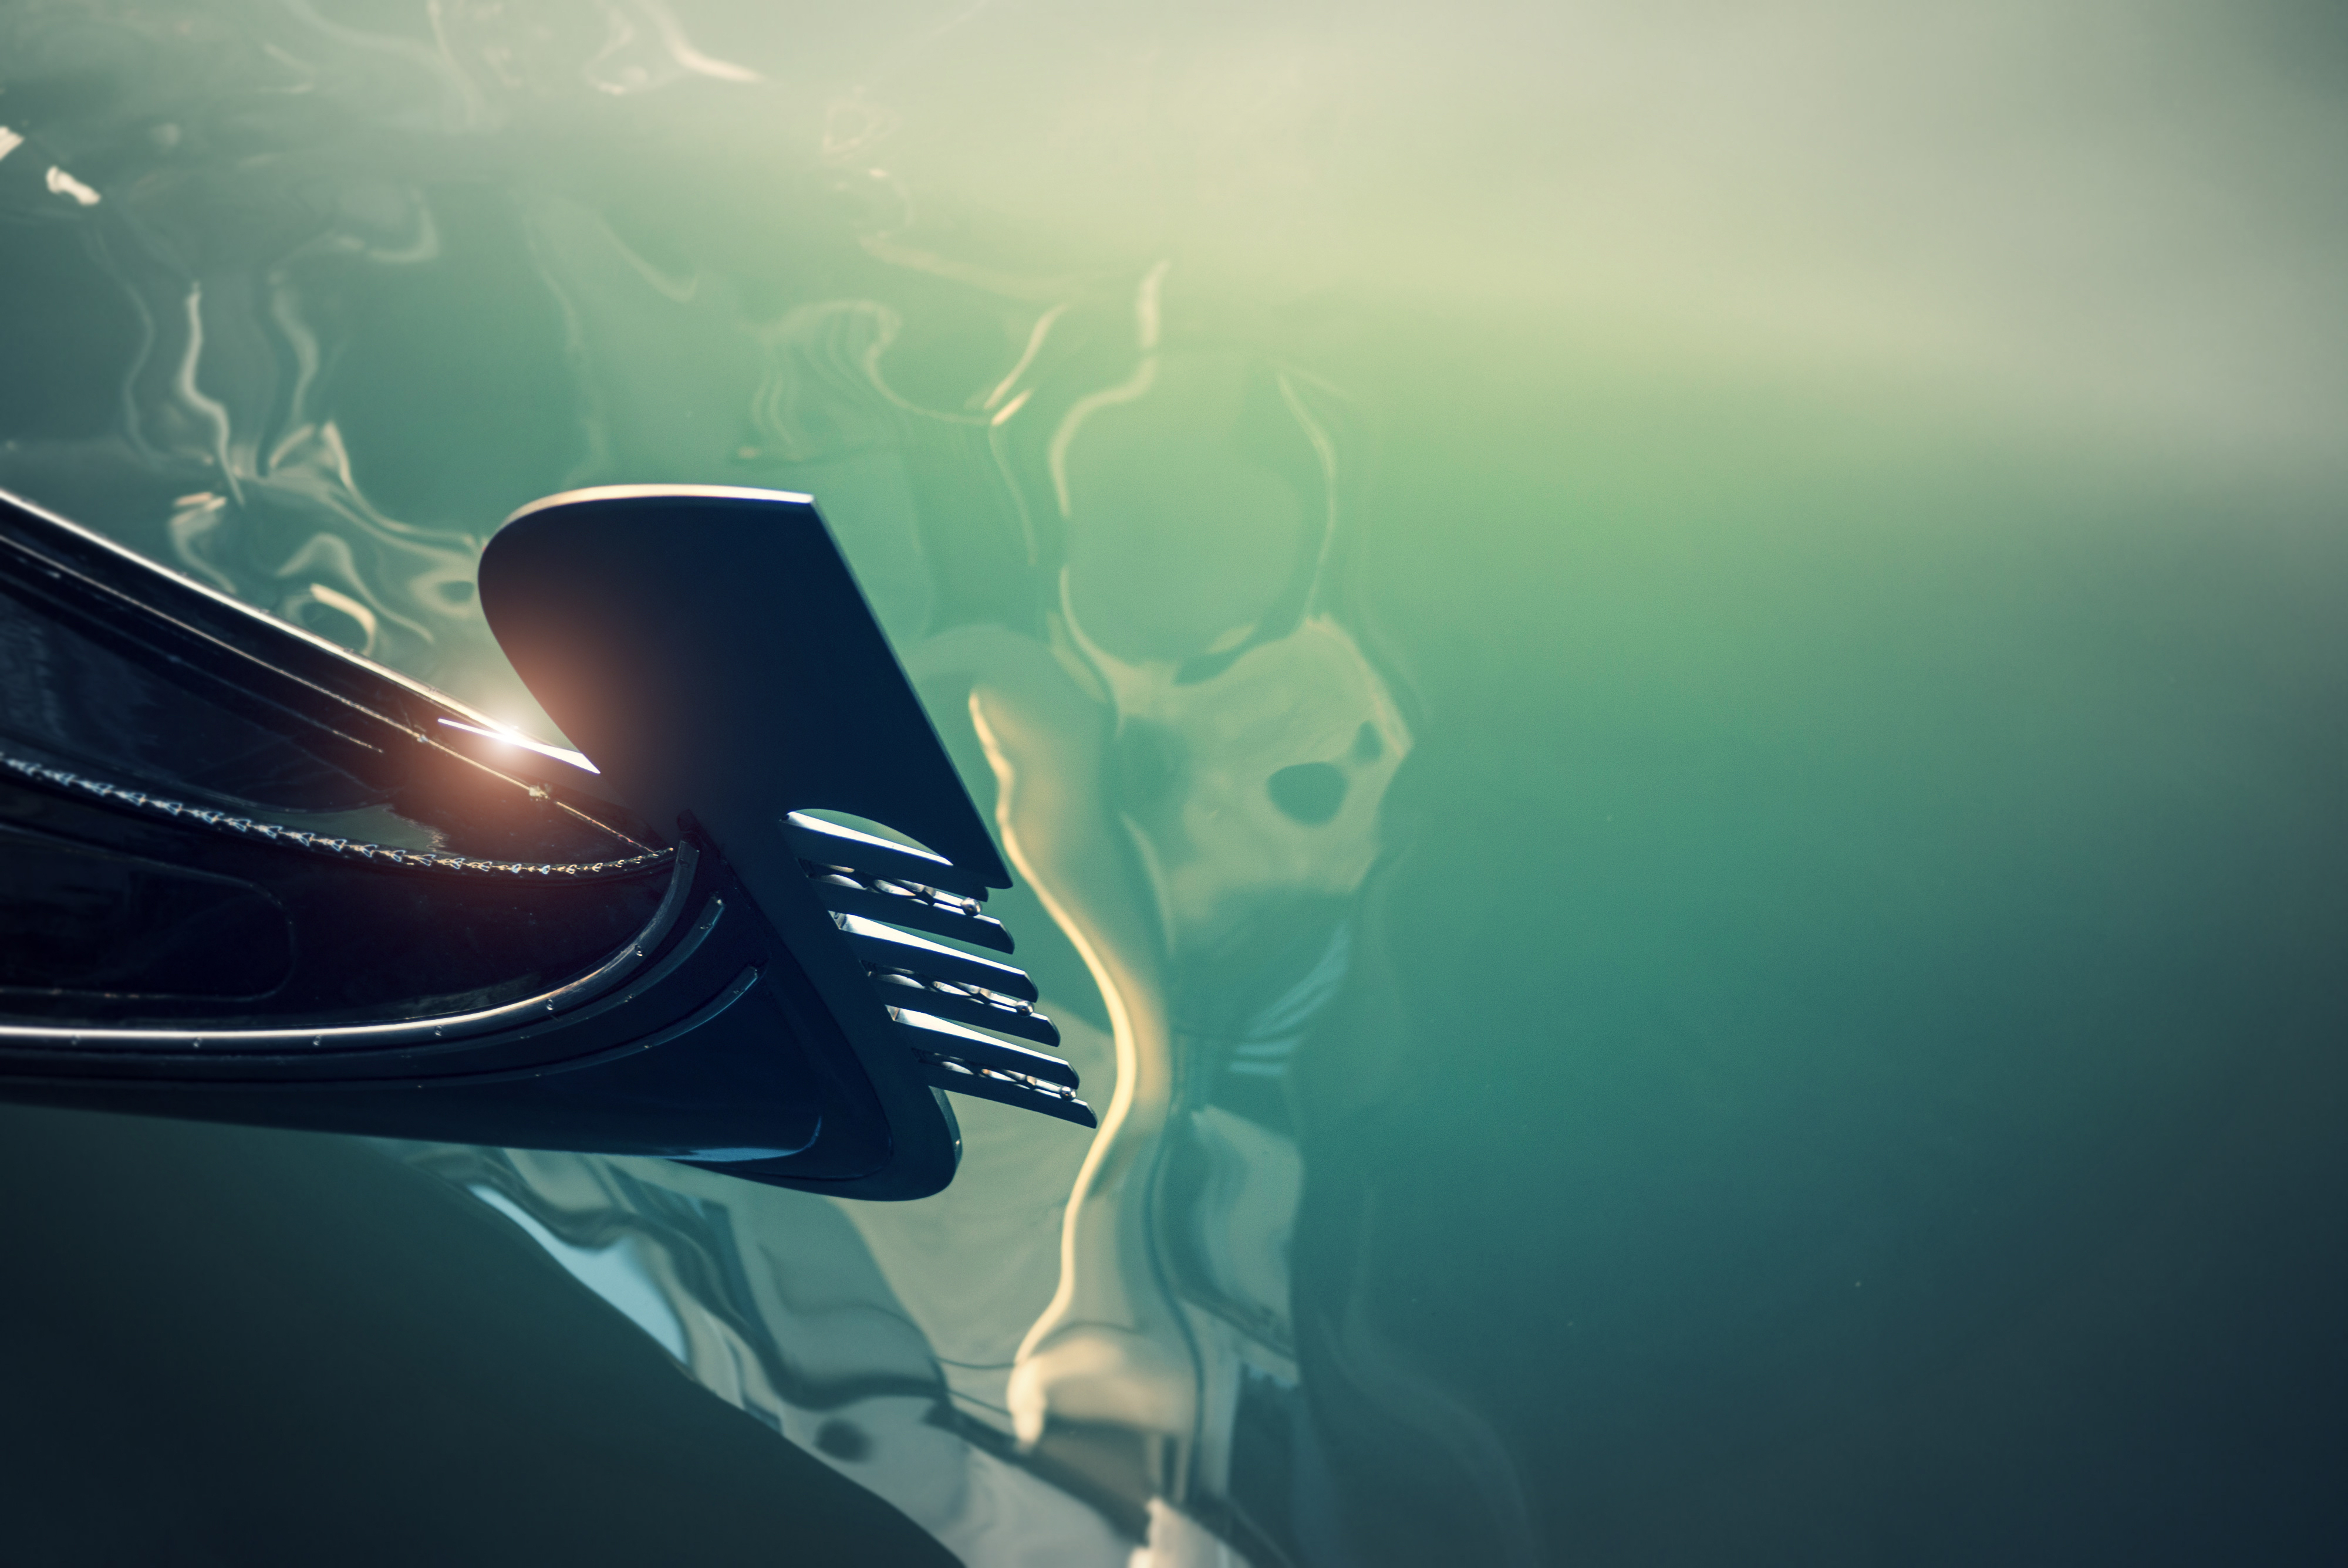
light, sunlight, wave, reflection, darkness, screenshot, macro photography, atmosphere of earth, computer wallpaper